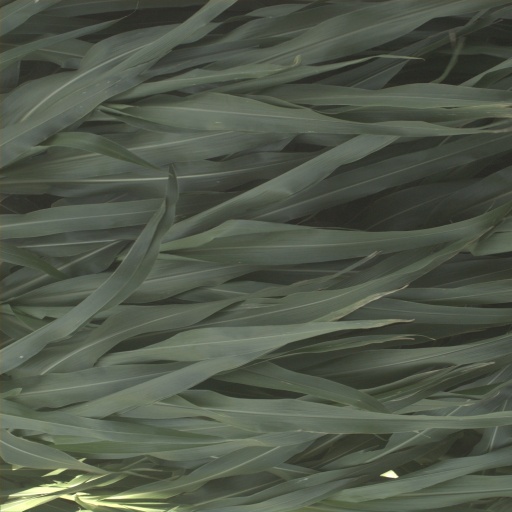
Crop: sorghum